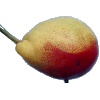
Label: Pear 2